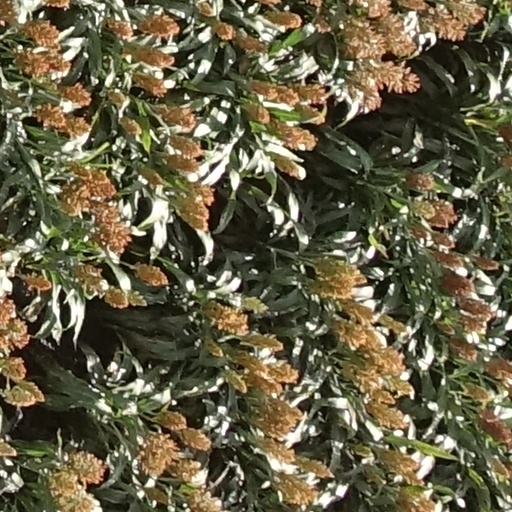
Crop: sorghum